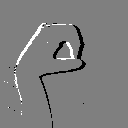
ASL letter: o